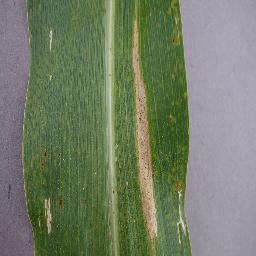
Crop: corn
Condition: (maize)_northern_blight